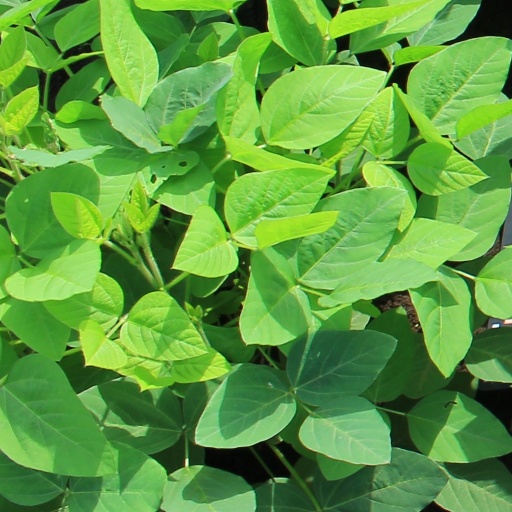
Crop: soybean